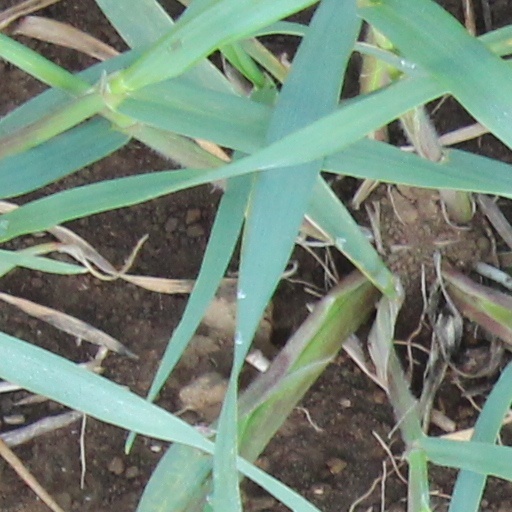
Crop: wheat